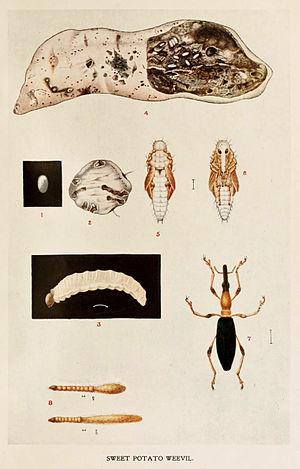
Cylas formicarius, le charançon fausse-fourmi, l'un des charançons de la patate douce, est une espèce d'insectes coléoptères de la famille des Brentidae, originaire des régions tropicales et tempérées chaudes.